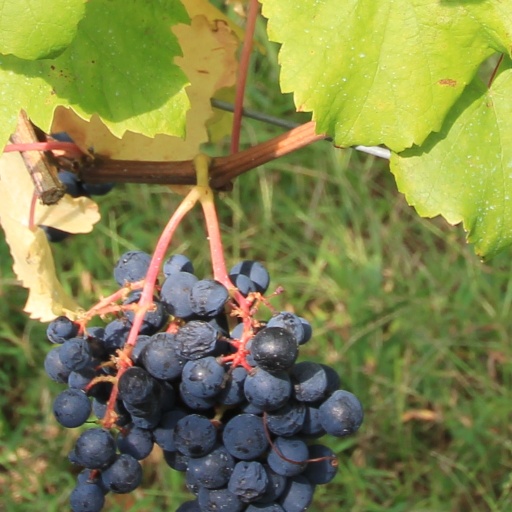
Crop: grape